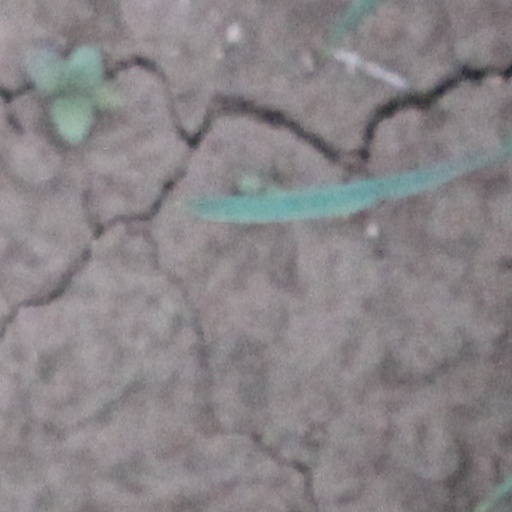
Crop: wheat